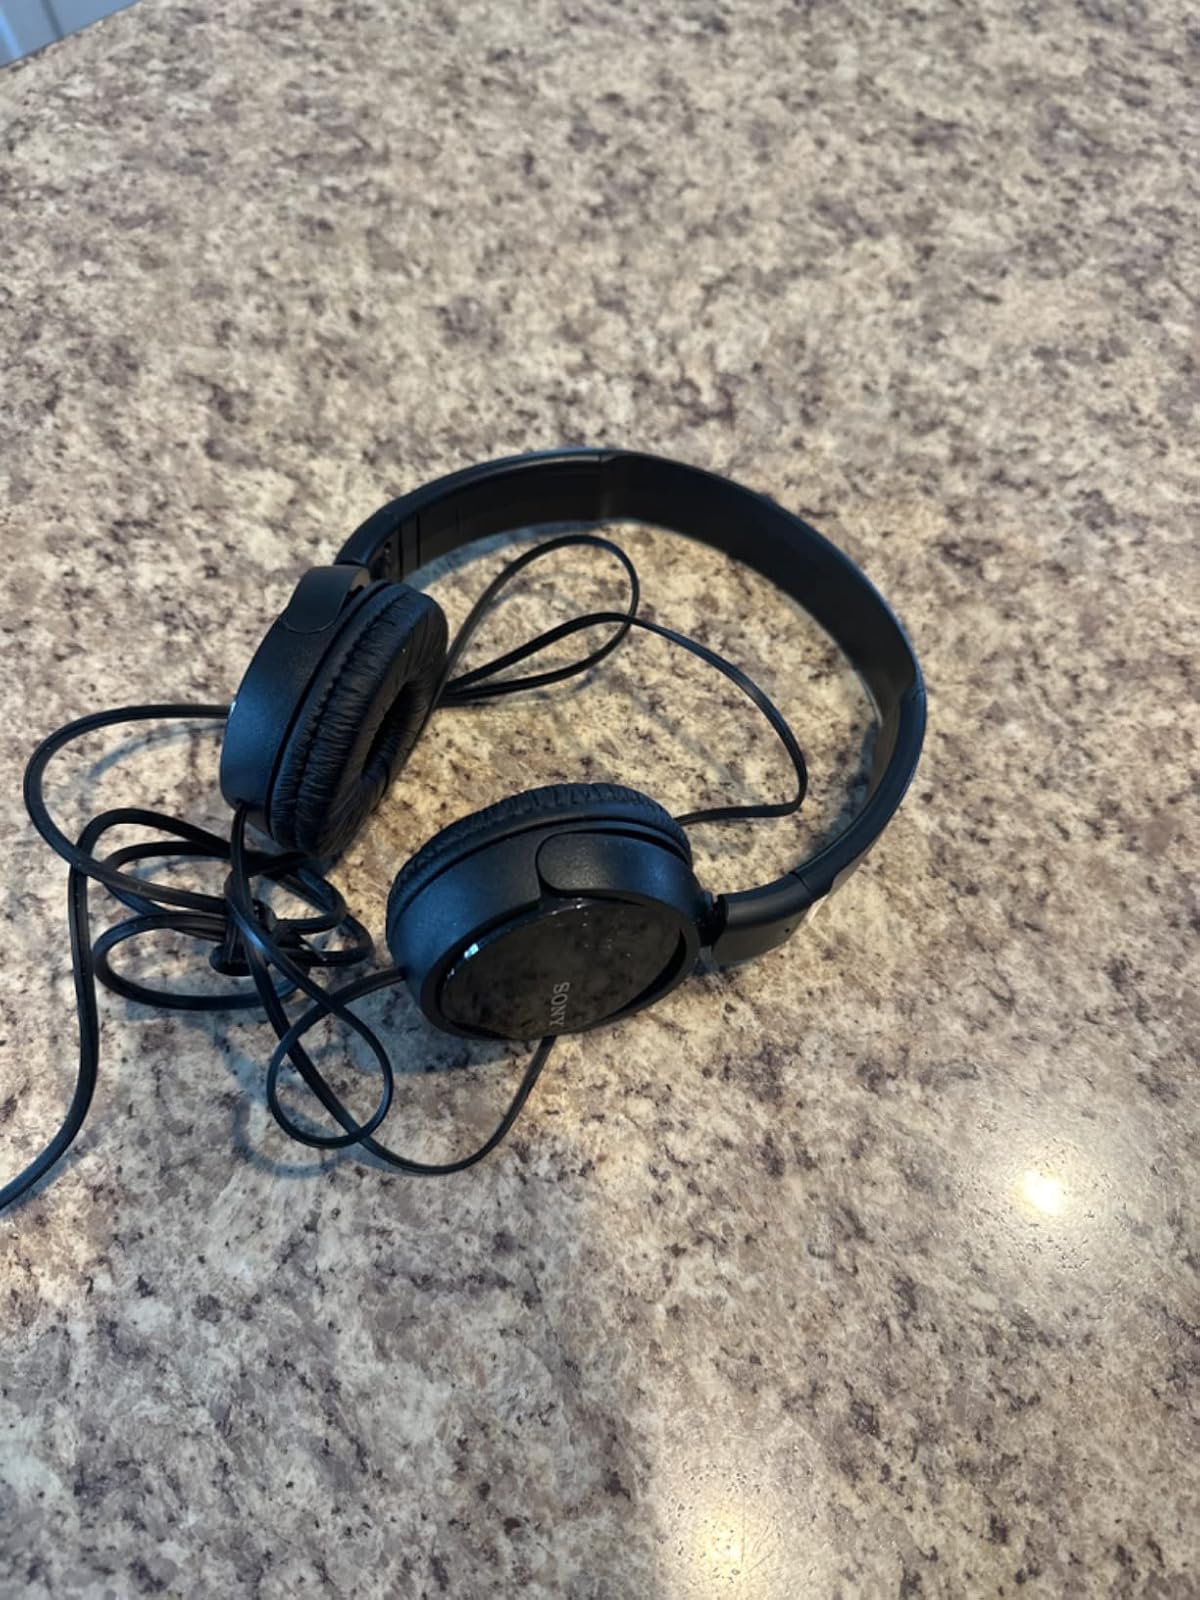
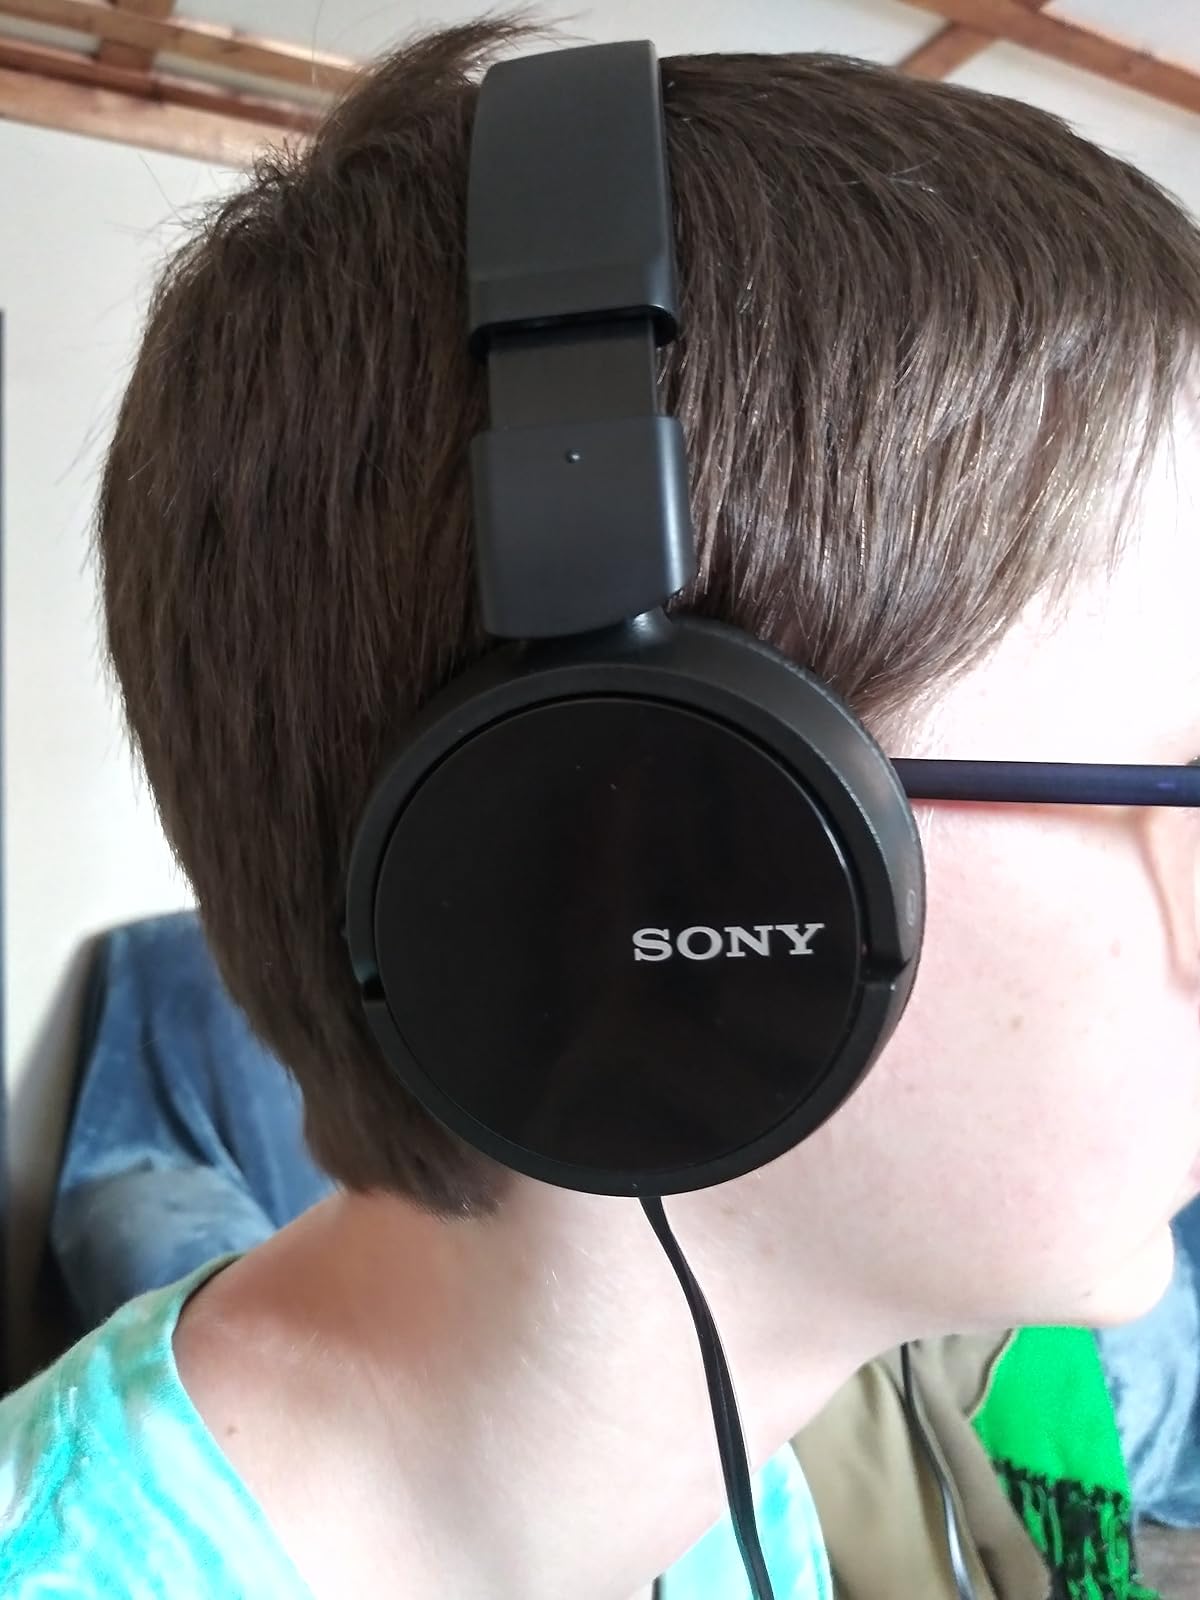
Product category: headphones
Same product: yes